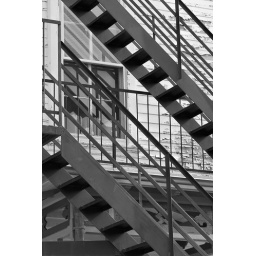
Instead of pictures of the flea market in the parking lot.. I took this one of the building ;)